Blaise Diagne International Airport

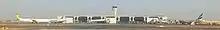
Apron view

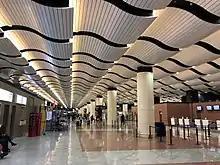
Departures Hall

The airport was originally expected to be operational at the end of the year 2011, but this date was pushed back by almost a year in September of that year.